Dick Advocaat

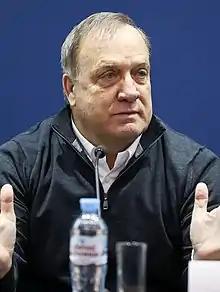
Advocaat in 2021

Dirk Nicolaas "Dick" Advocaat (born 27 September 1947) is a Dutch former football player and coach. He is currently the manager of the Curaçao national football team.